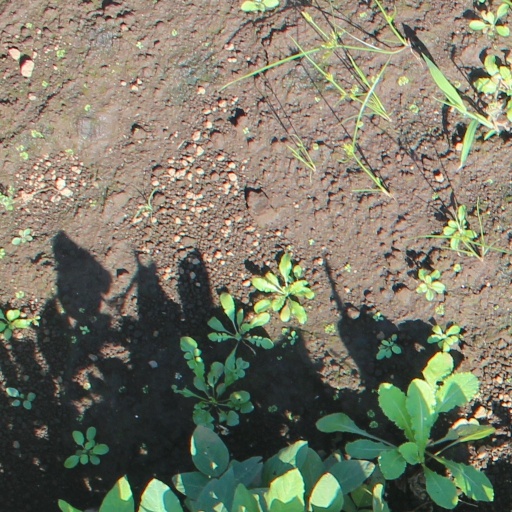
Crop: soybean